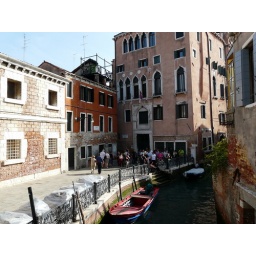
Just around the corner from our B&amp;amp;B - next photo is a close-up of the street sign in the center of this photo